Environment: real
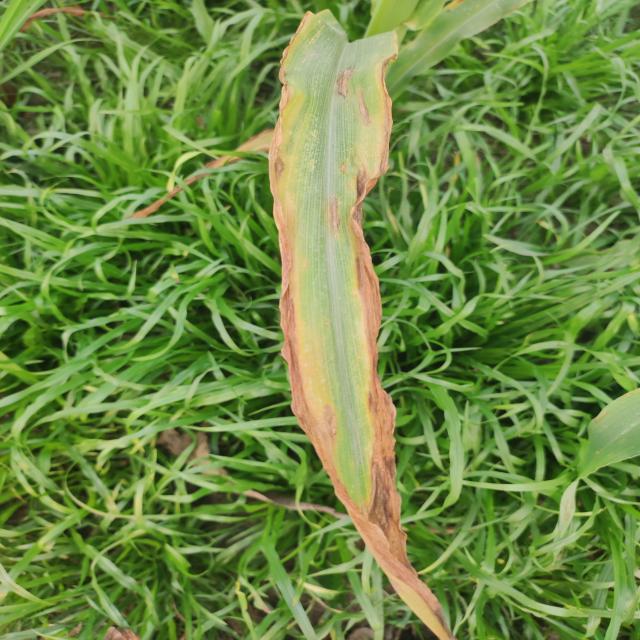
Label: potassium_deficiency